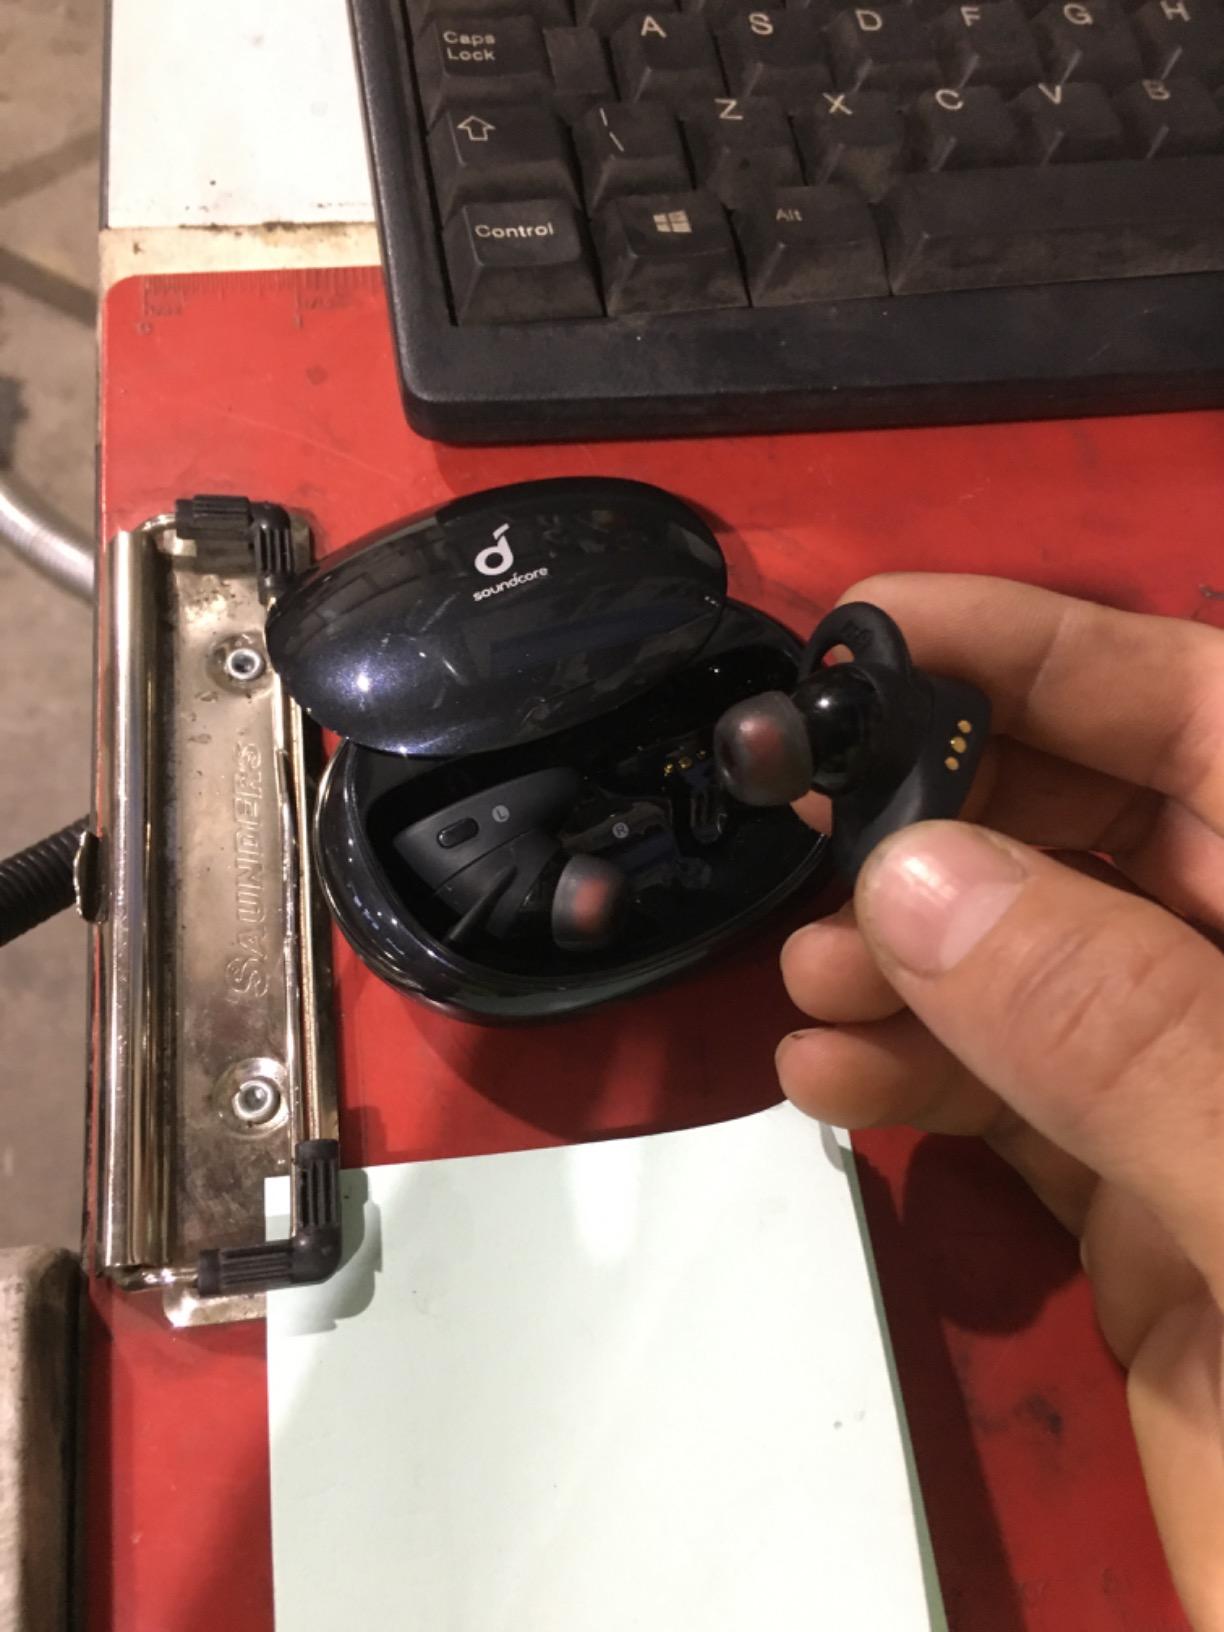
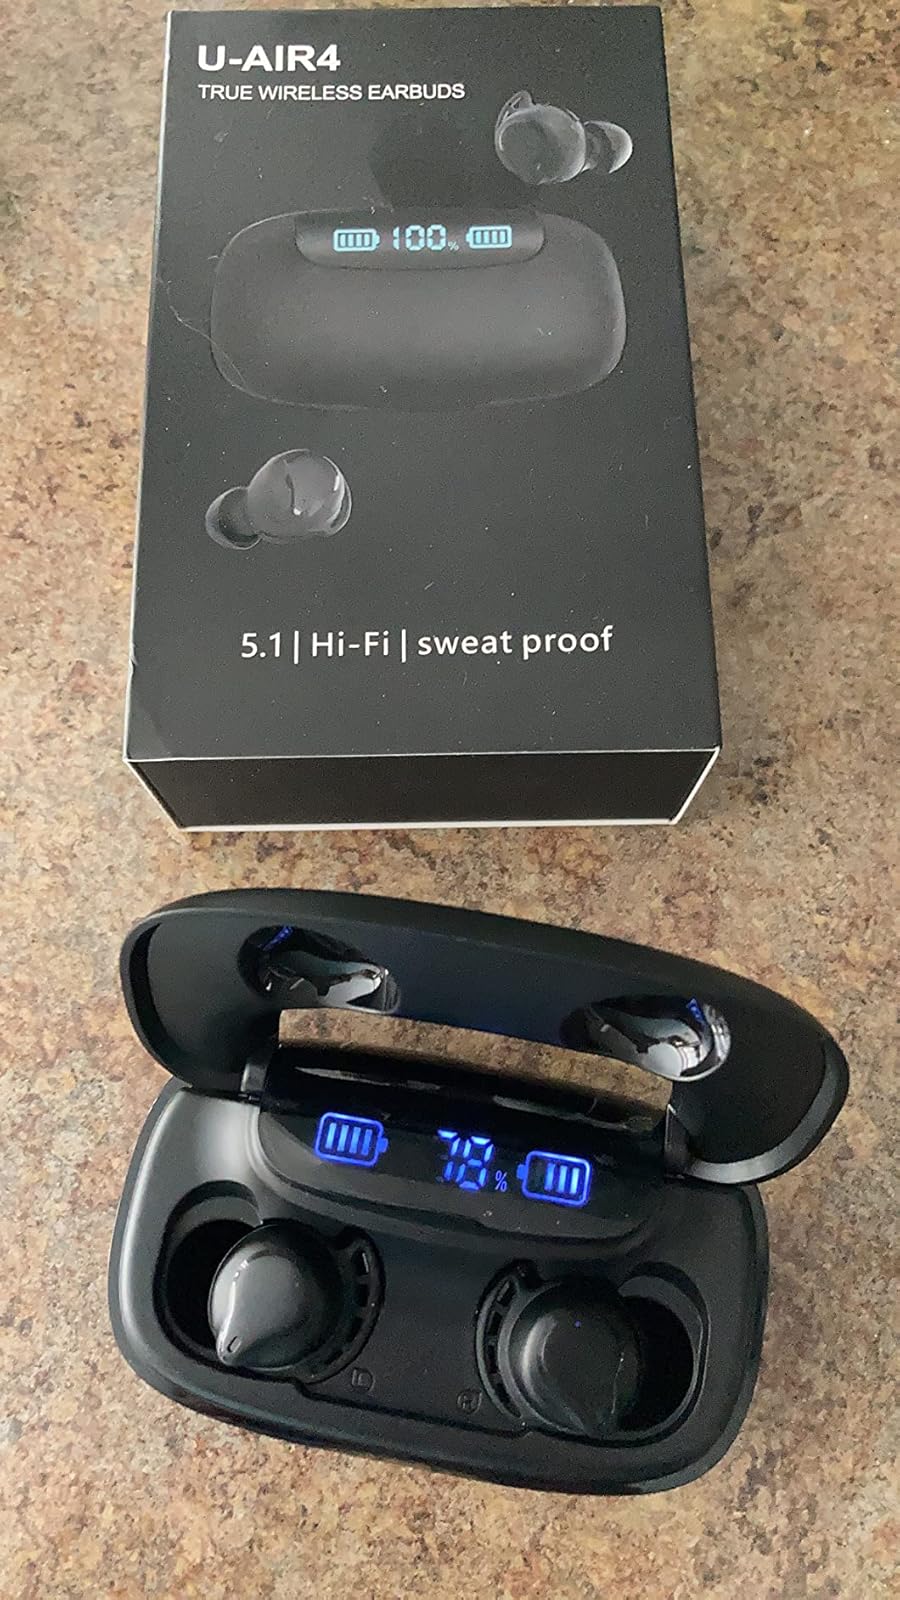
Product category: earbuds
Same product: no